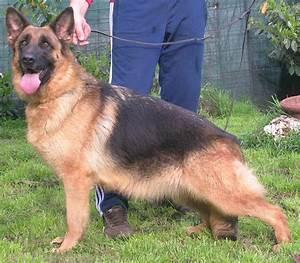
dog